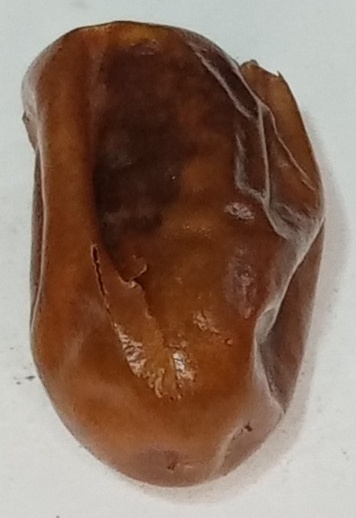
Variety: fasli-toto
Size: large
Grade: grade-1